Dance Dance Revolution Disney Mix

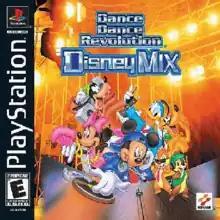
North American PlayStation cover art

is a music video game released in Japan in arcades on November 30, 2000. On the same day, it was also released for the PlayStation, but under the name . It was later released in September 2001 North America as Dance Dance Revolution Disney Mix and in Europe and Australia as Dancing Stage Disney Mix. It is based on Konami's "Dance Dance Revolution" ("DDR") series with animated Disney characters and electronic dance music remixes of past Disney songs. They also include a few non-Disney songs that were popular at the time of the game's release. It is considered to be one of the rarest "DDR" game released in arcades.